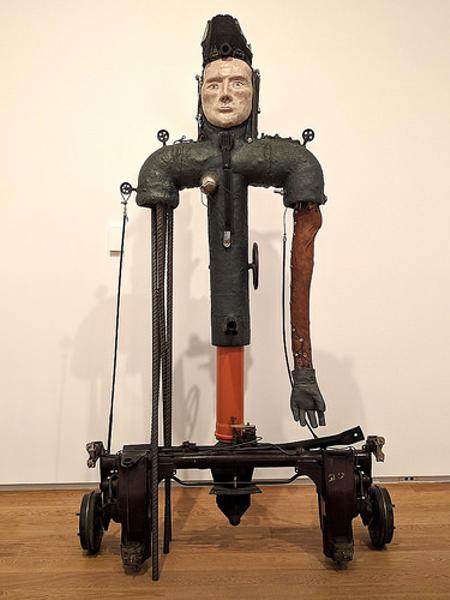
回答: メーテルの嘘つき